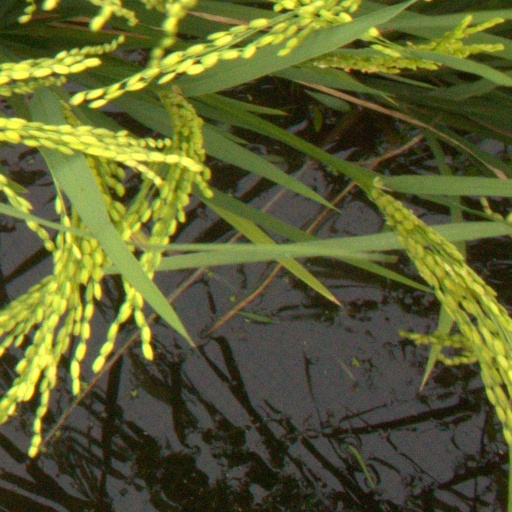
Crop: rice